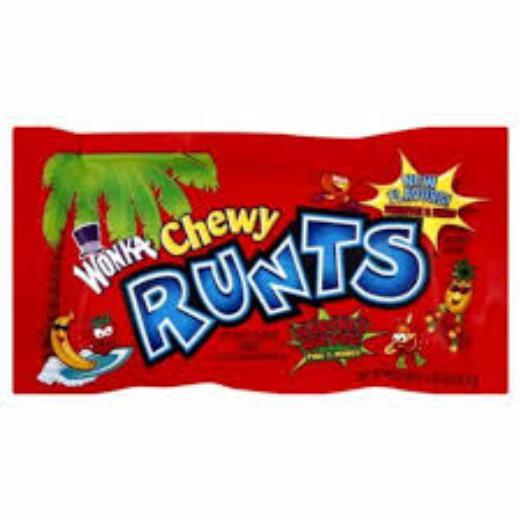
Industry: Food